Abigail Breslin

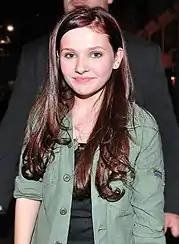
Breslin at the 2010 Toronto International Film Festival

In 2008, Breslin starred with Jodie Foster in the film "Nim's Island" as Nim Rusoe, a young girl who lives on a remote tropical island. "Nim's Island" received mixed reviews but was successful financially, grossing $100 million worldwide. In 2008, she appeared in "" as the title role. The film was based on the American Girl line of dolls, books, and accessories of which Breslin is a fan. "Kit Kittredge: An American Girl" garnered favorable reviews and grossed $17 million at the box office. Breslin's performance in the film was praised by critics; Joe Morgenstern of "The Wall Street Journal" wrote that she "carries the event-stuffed story with unflagging grace."